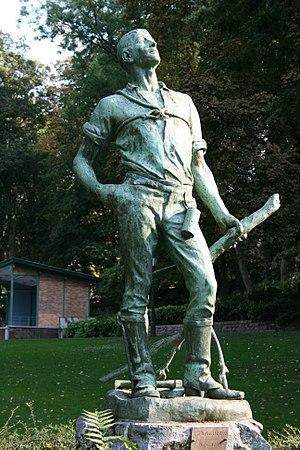
Parc Josaphat, Schaerbeek (Bruxelles), Belgique. L'élagueur d'Albert Desenfans
Le parc Josaphat est un parc schaerbeekois de 20 ha à Bruxelles aménagé par le paysagiste Edmond Galoppin en 1904. Il pourrait se décliner au pluriel, en ce sens qu'il s'est constitué en plusieurs étapes et recèle des richesses fort différentes : stade, minigolf, serres communales, grande pelouse de jeu et de tir à l'arc, parc paysager à l'anglaise vallonné et bordé d'essences variées comportant un chapelet d'étangs, une laiterie, un petit zoo et de nombreuses sculptures agrémentent le parc.
L’élagage est opération qui consiste en la coupe de certaines branches mortes ou vivantes d'un arbre pour en orienter ou limiter le développement. On appelle généralement élagage l'arboriculture ornementale. On distingue l'élagage sylvicole, l'élagage fruitier et l'élagage ornemental.
Une pierre à aiguiser ou pierre à affûter est une pierre destinée à redonner du tranchant aux lames que l'on frotte sur une de ses faces.